Voepass

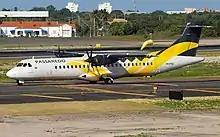
Passaredo's ATR 72-500 taxiing for takeoff in Salvador

On April 4, 2002, due to financial difficulties, Passaredo announced the suspension of all its flights with immediate effect for an indefinite period, grounding its fleet made up solely of the two Embraer aircraft acquired in 1997.